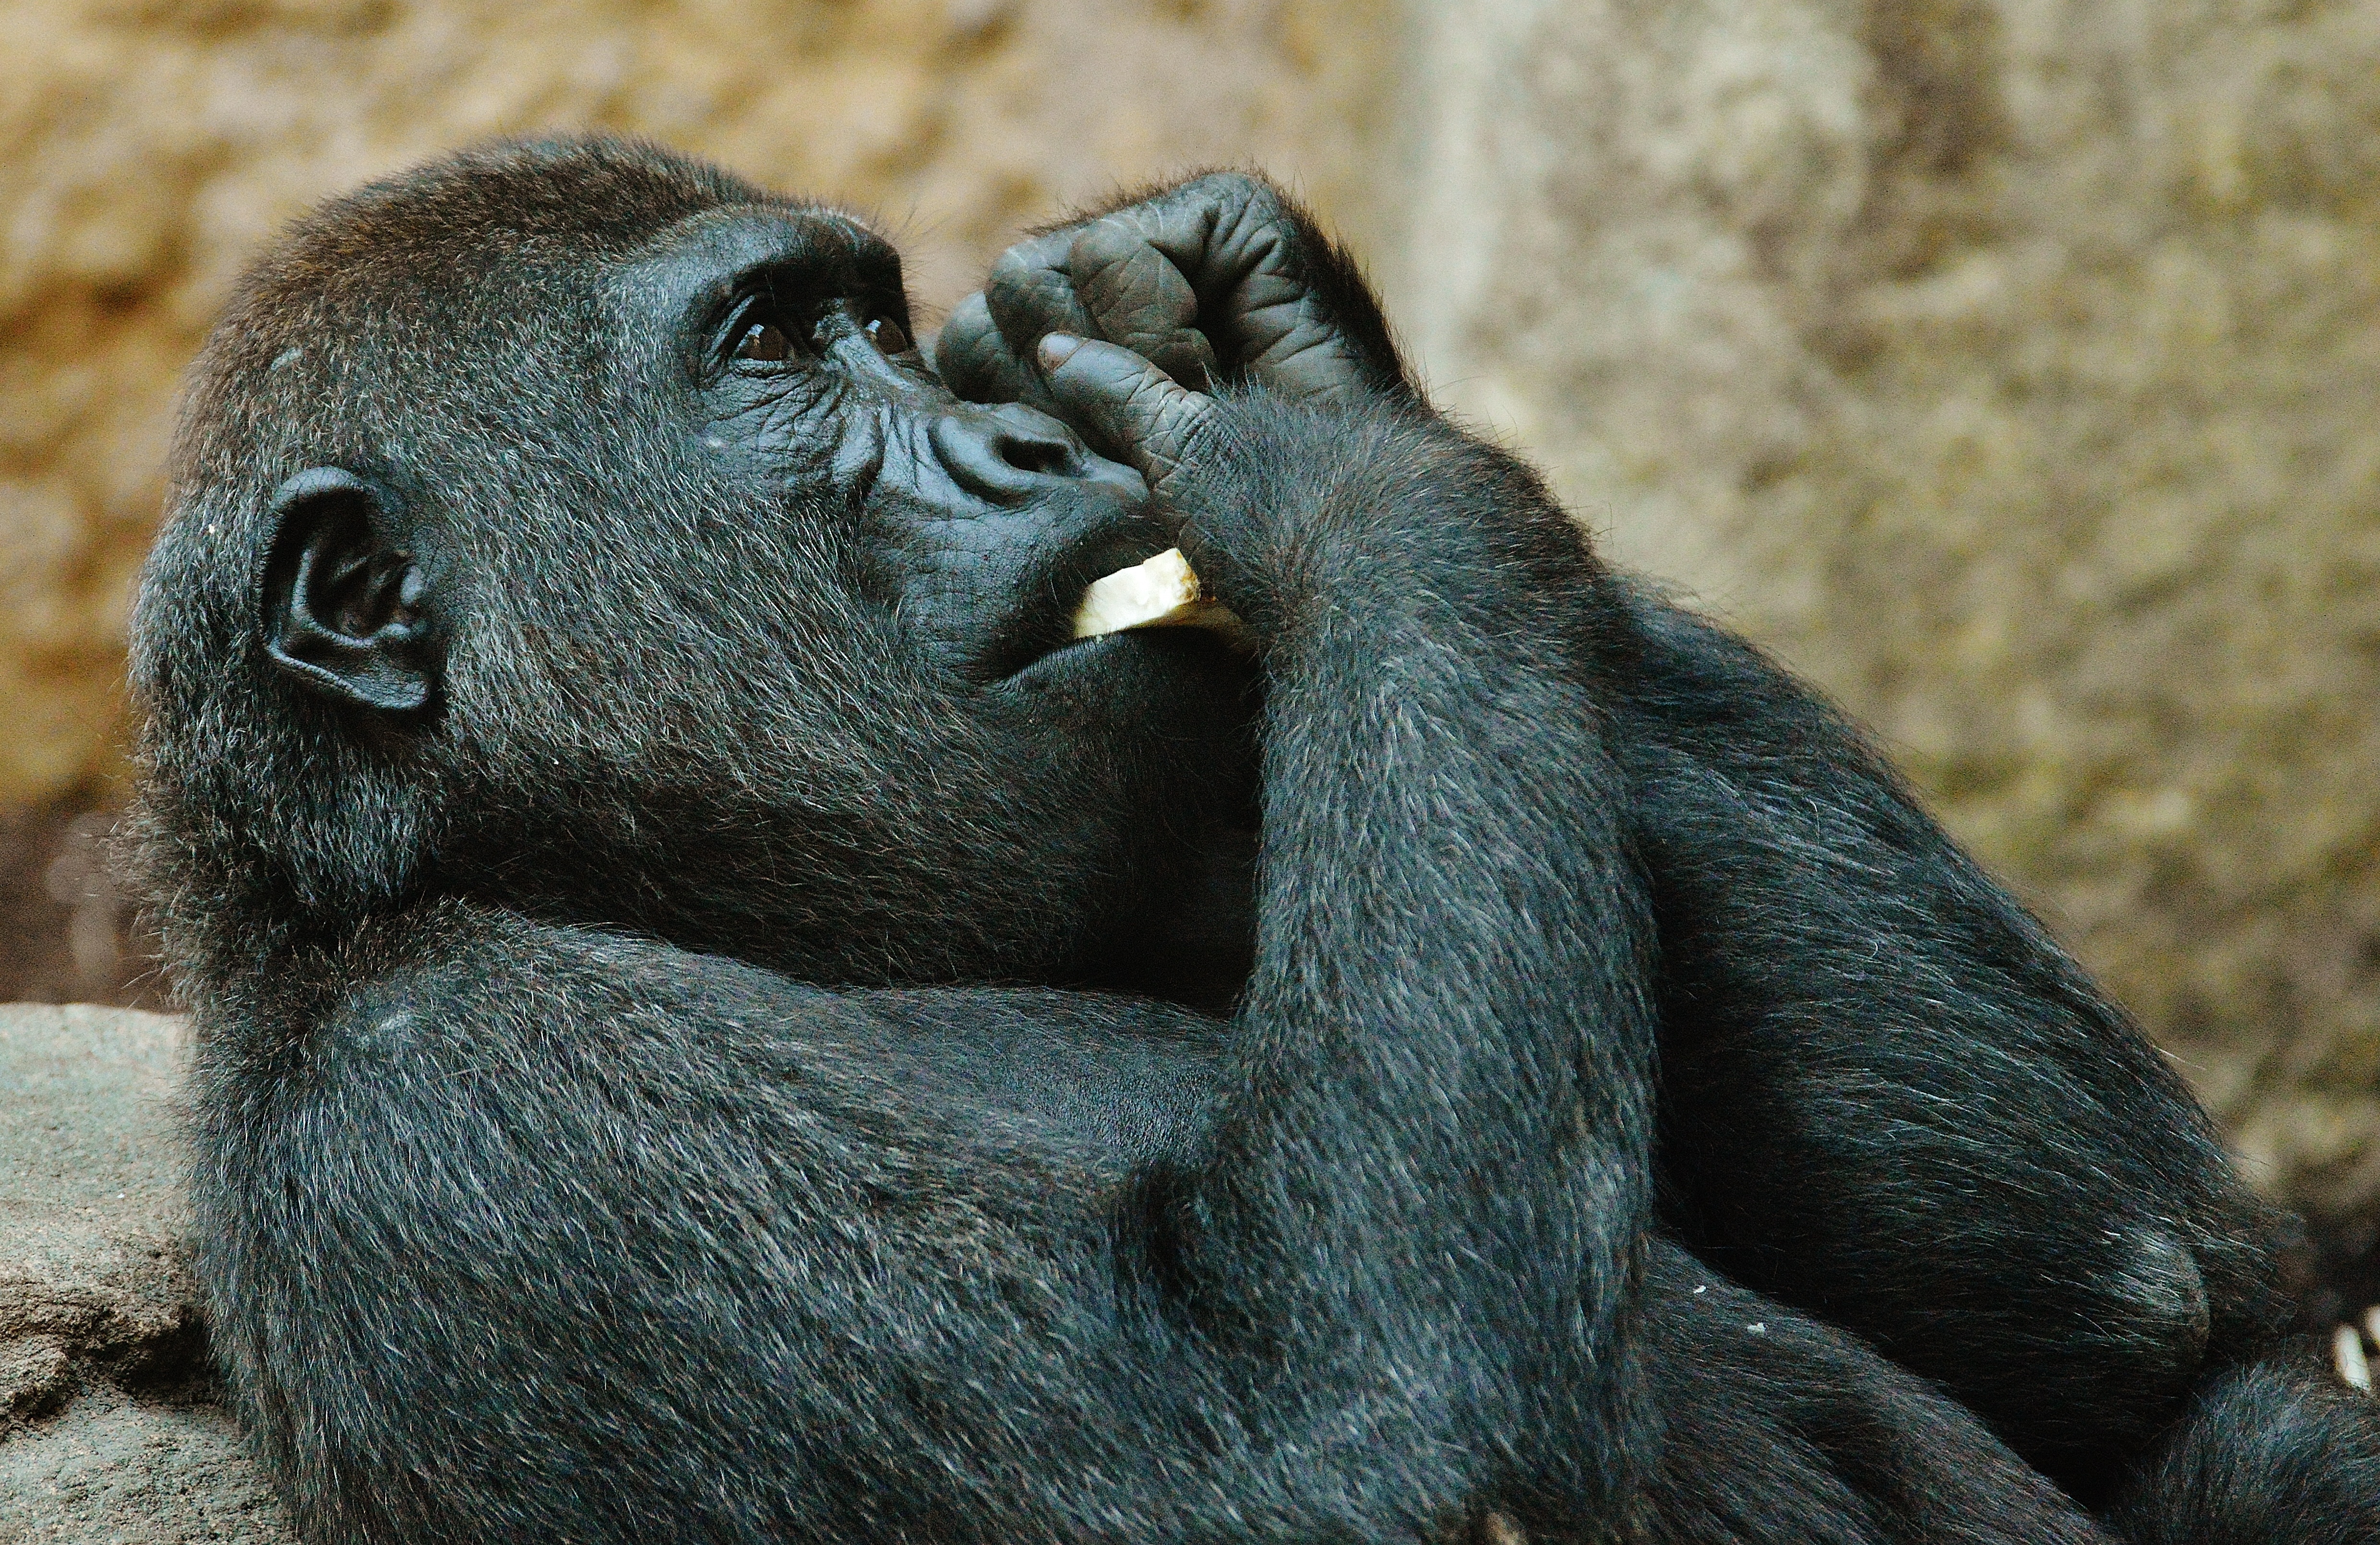
animal, wildlife, zoo, mammal, monkey, fauna, primate, gorilla, chimpanzee, wild animal, vertebrate, munich, tierpark hellabrunn, western gorilla, great ape, common chimpanzee